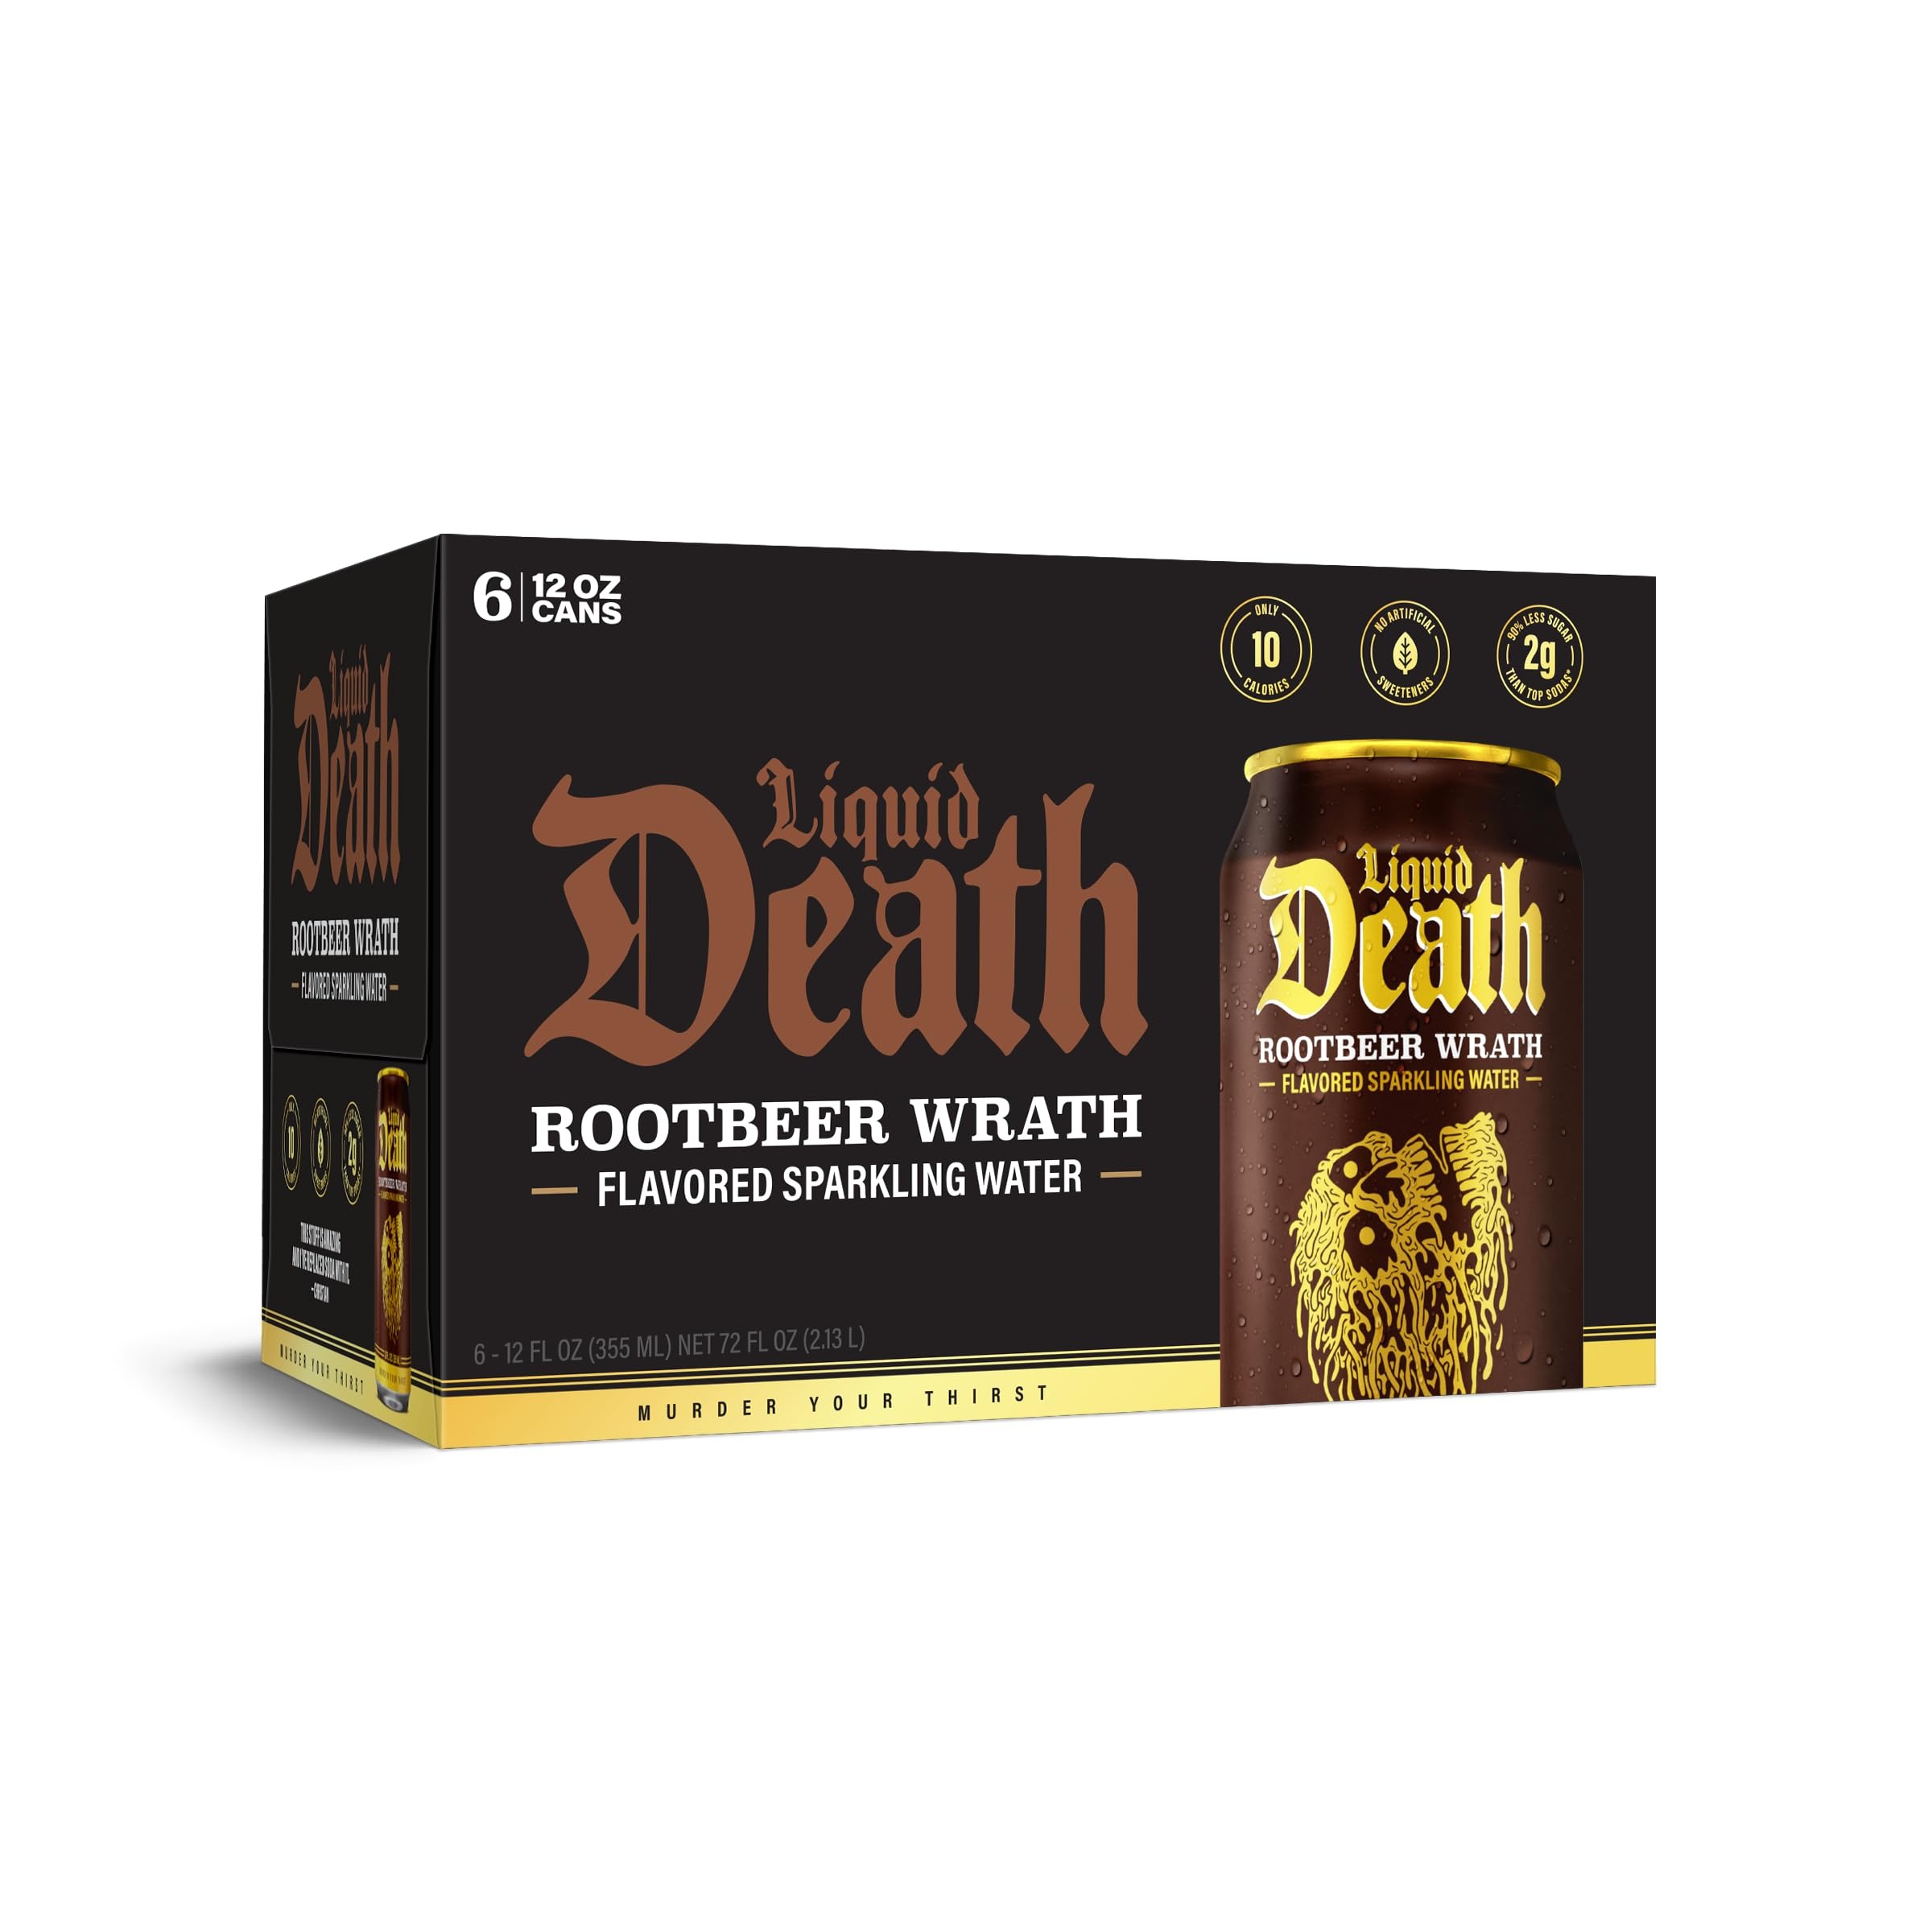
Item Name: Liquid Death Rootbeer Wrath Sparkling Water 6pk, 12 FZ
Product Description: Beverage
Value: 72.0
Unit: Fl Oz

Price: 6.99